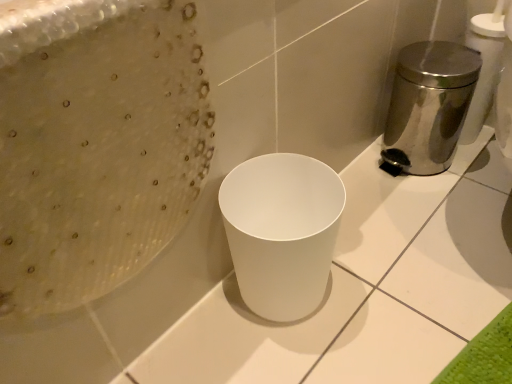
Question: Locate several points within the vacant area that lies between white matte waste container at center and polished stainless steel trash can at right. Your answer should be formatted as a list of tuples, i.e. [(x1, y1)], where each tuple contains the x and y coordinates of a point satisfying the conditions above. The coordinates should be between 0 and 1, indicating the normalized pixel locations of the points in the image.
Answer: [(0.729, 0.561)]